Karnity

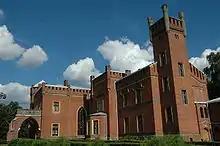
the Manor house

Karnity (German "Groß Karnitten") is a village in the administrative district of Gmina Miłomłyn, within Ostróda County, Warmian-Masurian Voivodeship, in northern Poland.